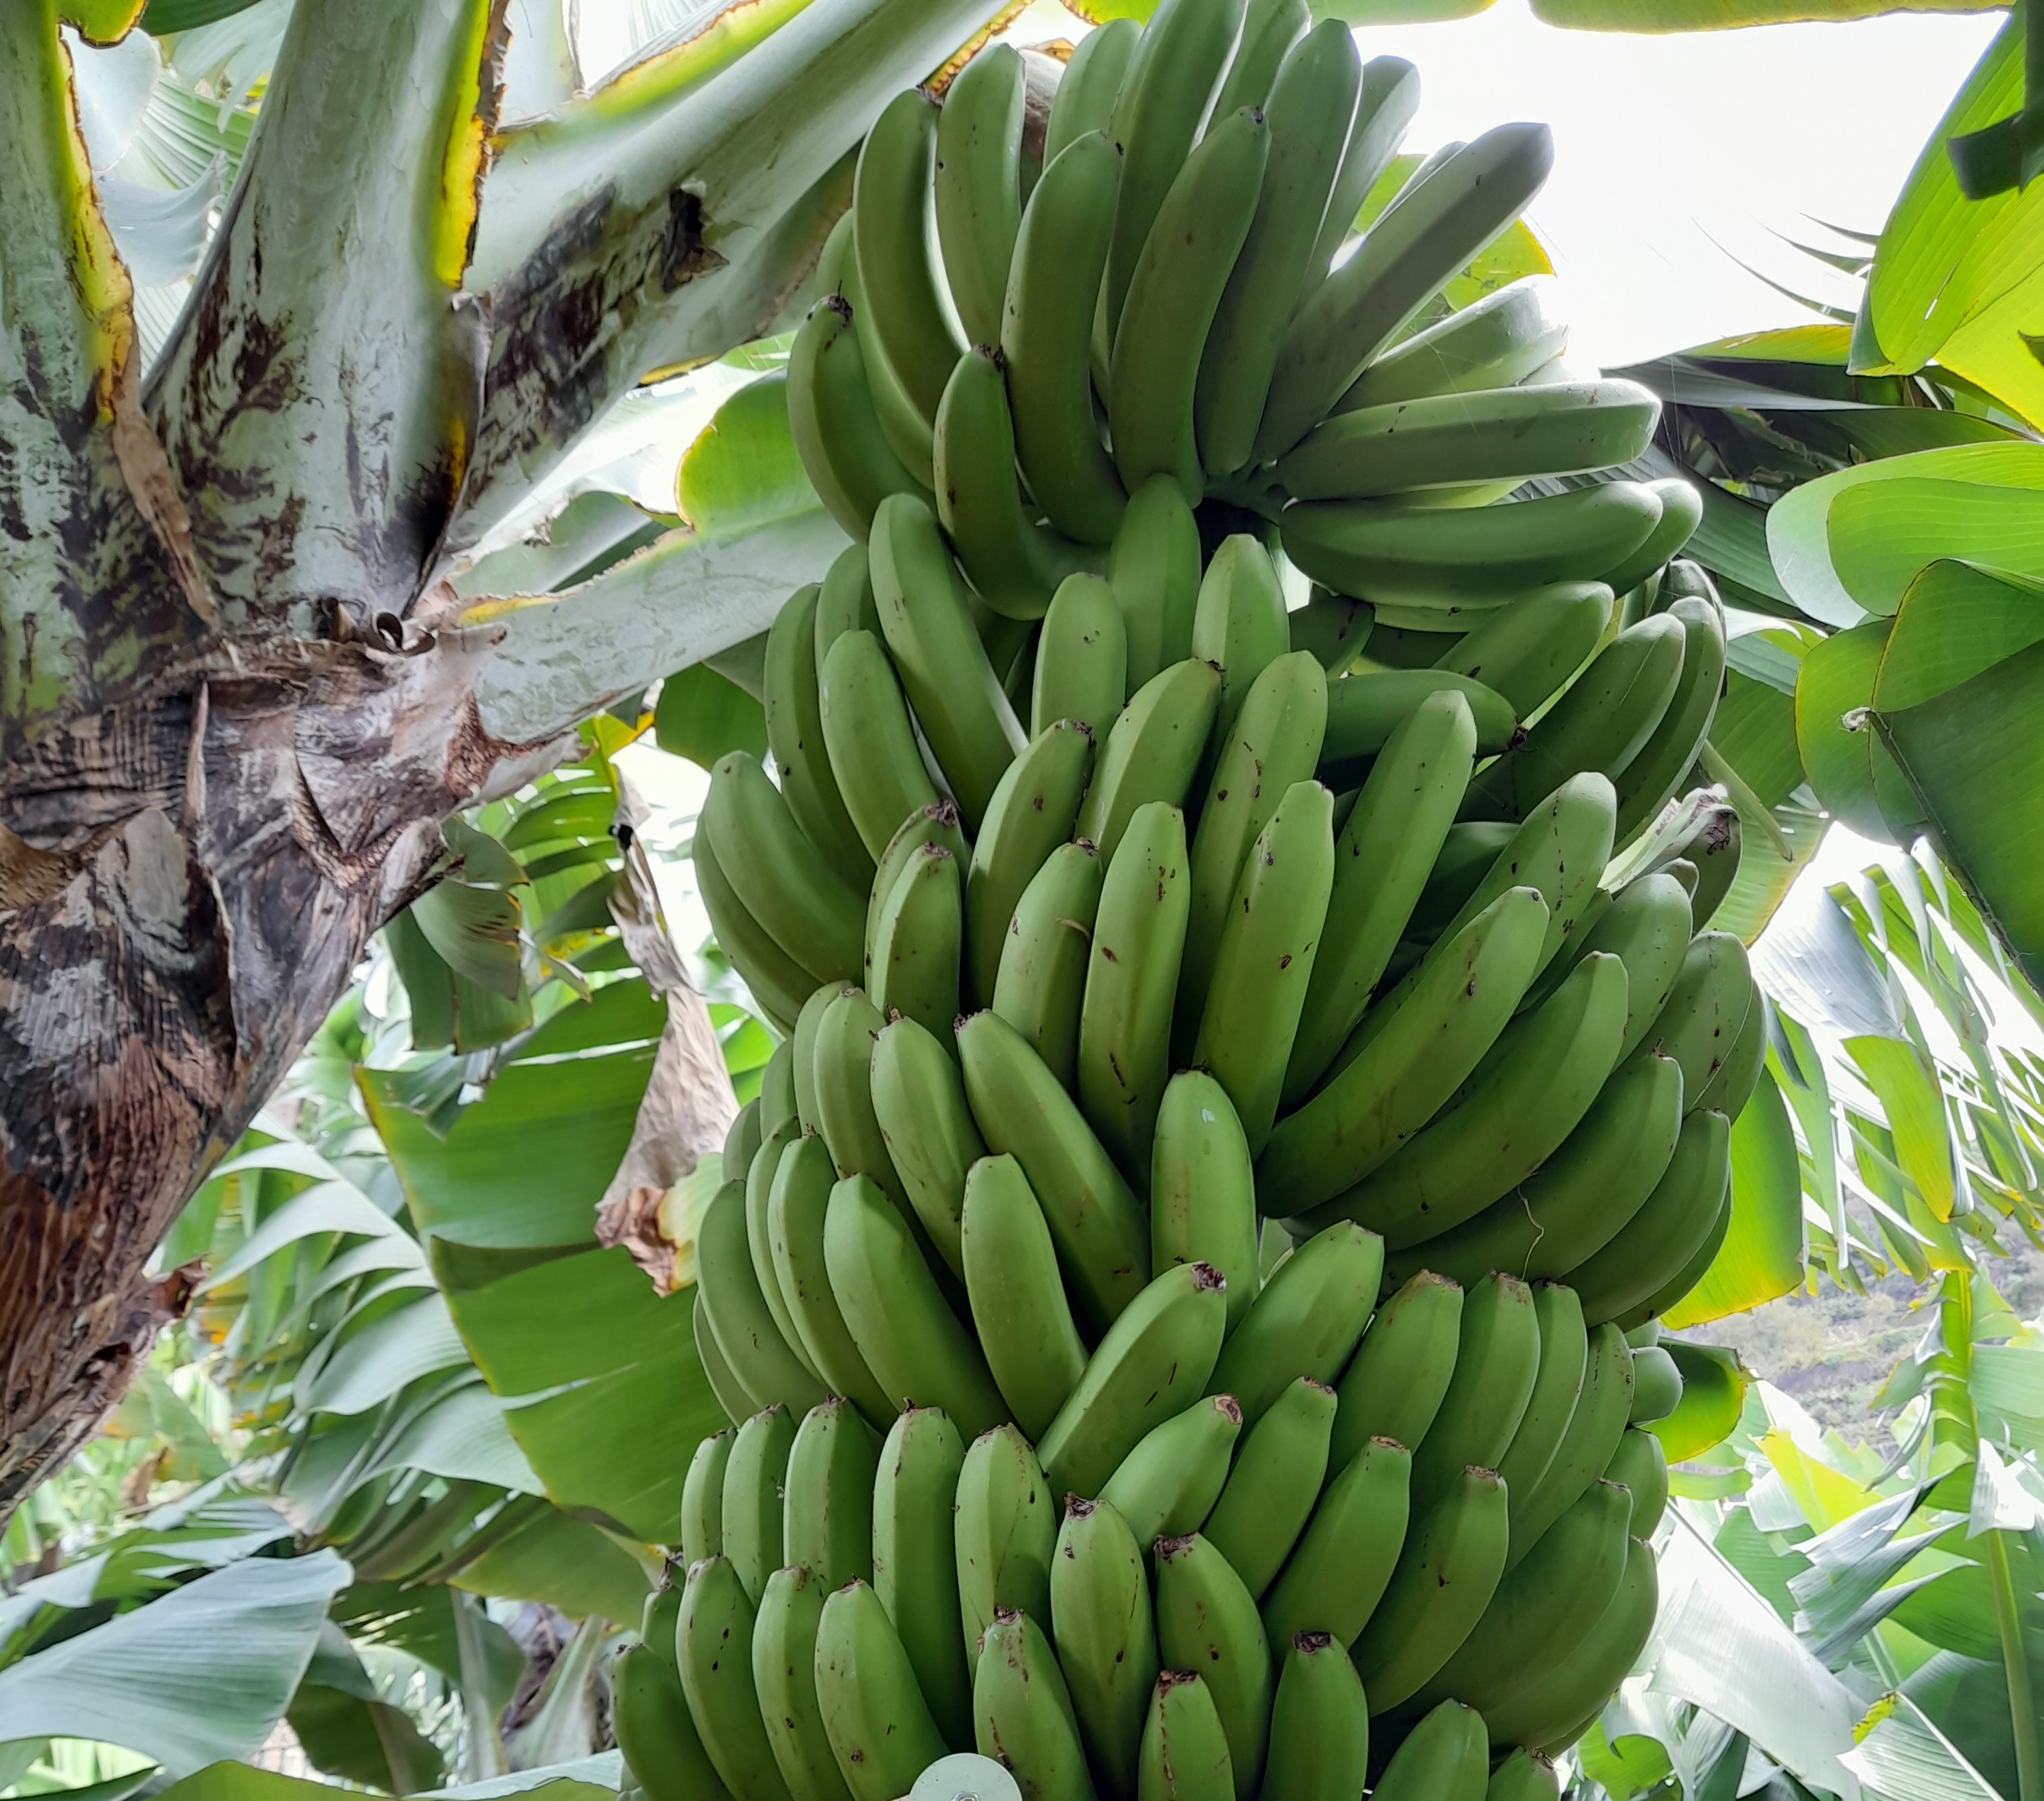
Label: Cut